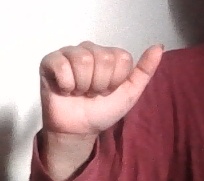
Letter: dhad